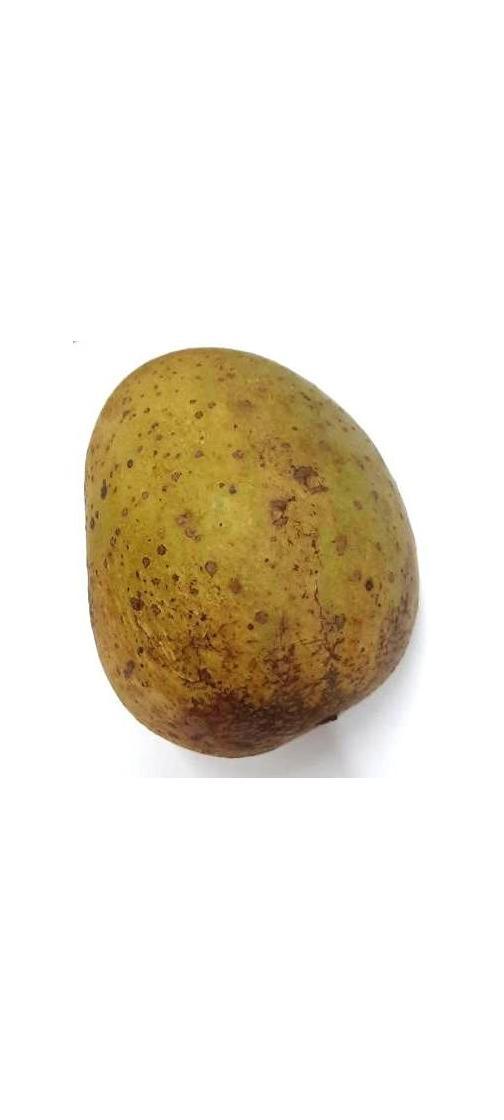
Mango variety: Gourmoti